George Silas Peters

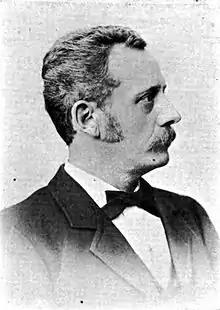

George Silas Peters (October 11, 1846 – August 27, 1928) was the 27th mayor of Columbus, Ohio and the 24th person to serve in that office. He served Columbus for one term. His successor, Charles C. Walcutt, took office in 1883. He died on August 27, 1928.